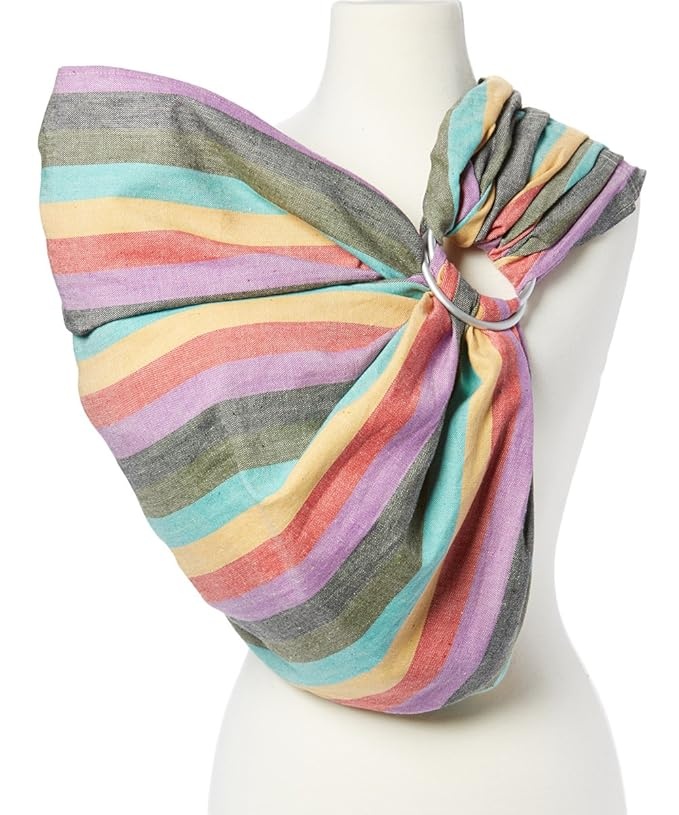
Hip Baby Wrap Ring Sling Baby Carrier for Infants and Toddlers - Beautiful, 100% Soft Cotton Baby Wraps Carrier for Babies 8-35 lbs - Perfect Baby Shower Gifts Moms and Dads - Nursing Cover (Reef)
About This BREATHABLE AND LIGHTWEIGHT: We use 100% cotton in crafting this amazing woven, hand-loomed baby carrier. With its cotton breathable fabric, baby will feel comfortable while carried in this baby wrap. Our lightweight baby wearing wrap feature solid top quality aluminum ring sling. Perfect for baby weighing 8-35 pounds, use our baby sling carrier to calm infant and make them feel safe while carrying them close to your heart.The baby sling is also great for nursing on-the-go and as a nursing cover. EVERY WRAP IS UNIQUE: We offer baby carrier wraps that are fairly traded and individually handwoven in India. We use plant-based dyes to make each ring sling carrier beautiful and unique. Flaunt your personal style with our colorful, beautiful, and beneficial baby wrap carrier. ERGONOMIC DESIGN: Our Hip Baby Wrap is easy to manipulate. Our woven baby carrier has a superior ergonomic design, helping distribute baby’s weight evenly and comfortably across caregiver’s body, helping to relieve relieving the shoulders and neck from unnecessary strain. The baby sling carrier is easily adjustable to be used for front tummy to tummy and hip carries for infants through toddlers. It enhances parent-child bonding and child development. EASY CARE AND MAINTENANCE: Our cotton baby wraps carrier are easy to clean. Machine wash in cold water separately with natural laundry detergent, rinse thoroughly, and tumble dry low. Line dry to avoid shrinking. Expect the fabric to bleed extra dye from first few washes. YOUR PARENTING PARTNER: We are a small women-owned business in Miami, Florida, valuing parents’ relationship with their growing babies. We provide products like baby carriers of colorful print and simple design that let moms and dads traditionally, yet elegantly, carry their young ones. Our baby carrier wraps aim to boost your bonding with your babies while promoting their physical development. Overview Color : Reef Material : Cotton Brand : Hip Baby Wrap Strap Type : Adjustable Strap Product Care Instructions : Machine Wash
Brand: HipBabyWrap
Category: Baby & Toddler > Baby Transport > Baby Carriers > Wrap Carriers